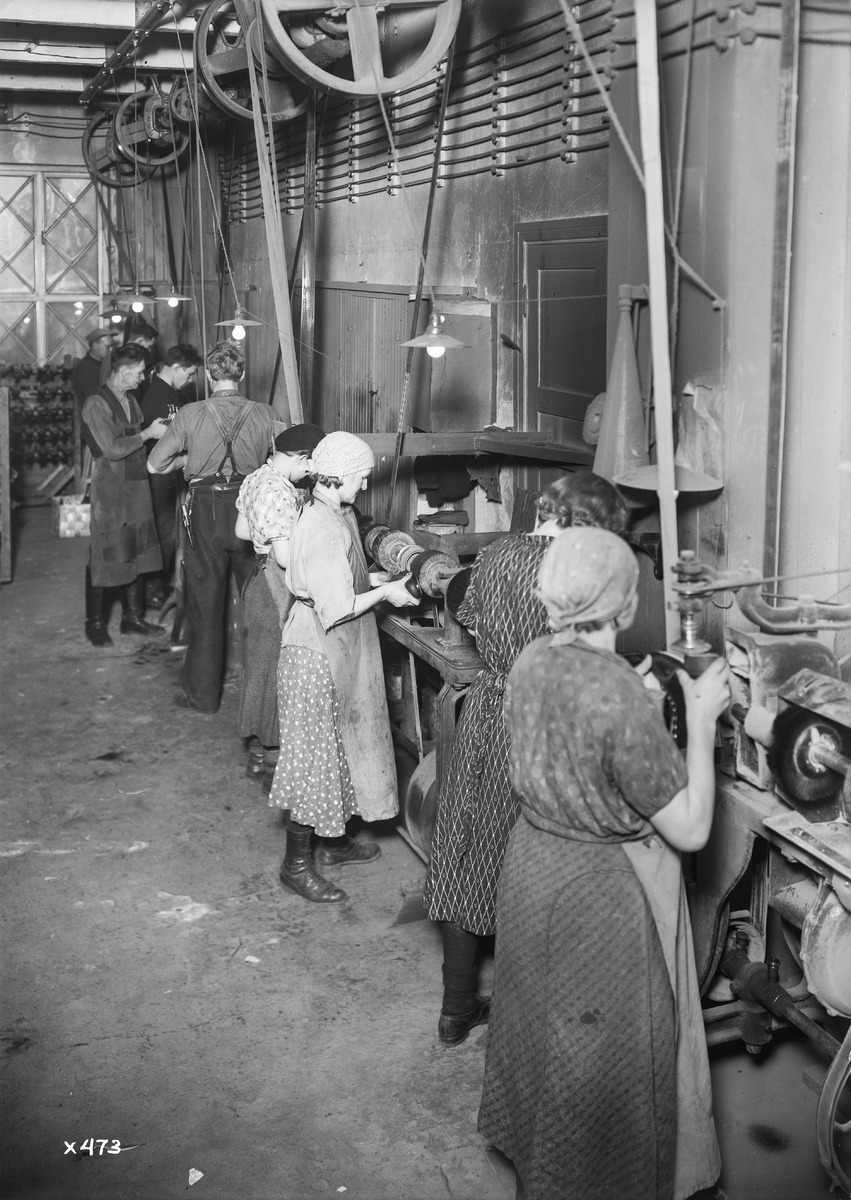
Veljekset Åström Oy:n työntekijöitä työssään yrityksen tehtaalla
Employees working at the factory of Veljekset Åström Oy
sisällön kuvaus: Veljekset Åström Oy:n työntekijöitä työssään yrityksen tehtaalla 24.2.1935. Veljekset Åström Oy oli Pohjois-Euroopan suurin nahkatehdas. content description: Employees working at the factory of Veljekset Åström Oy on February 24, 1935. Veljekset Åström Oy was the largest leather manufacturer in Northern Europe.
Vuosi: 1935
Paikka: Suomi, Oulu, Suomi, Pohjois-Pohjanmaa, Oulu
Aiheet: Myllytullin kaupunginosa; Veljekset Åström Oy; tehdasrakennukset; sisäkuva; ryhmäkuva; koneet; nahkateollisuus; tehtaat; teollisuusrakennukset; tuotantolaitokset; leather industry; industrial buildings; factories; production plants; machines